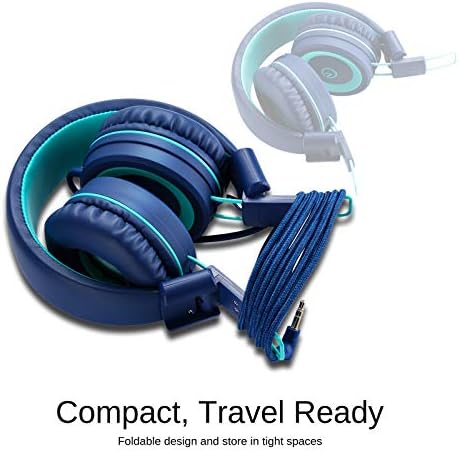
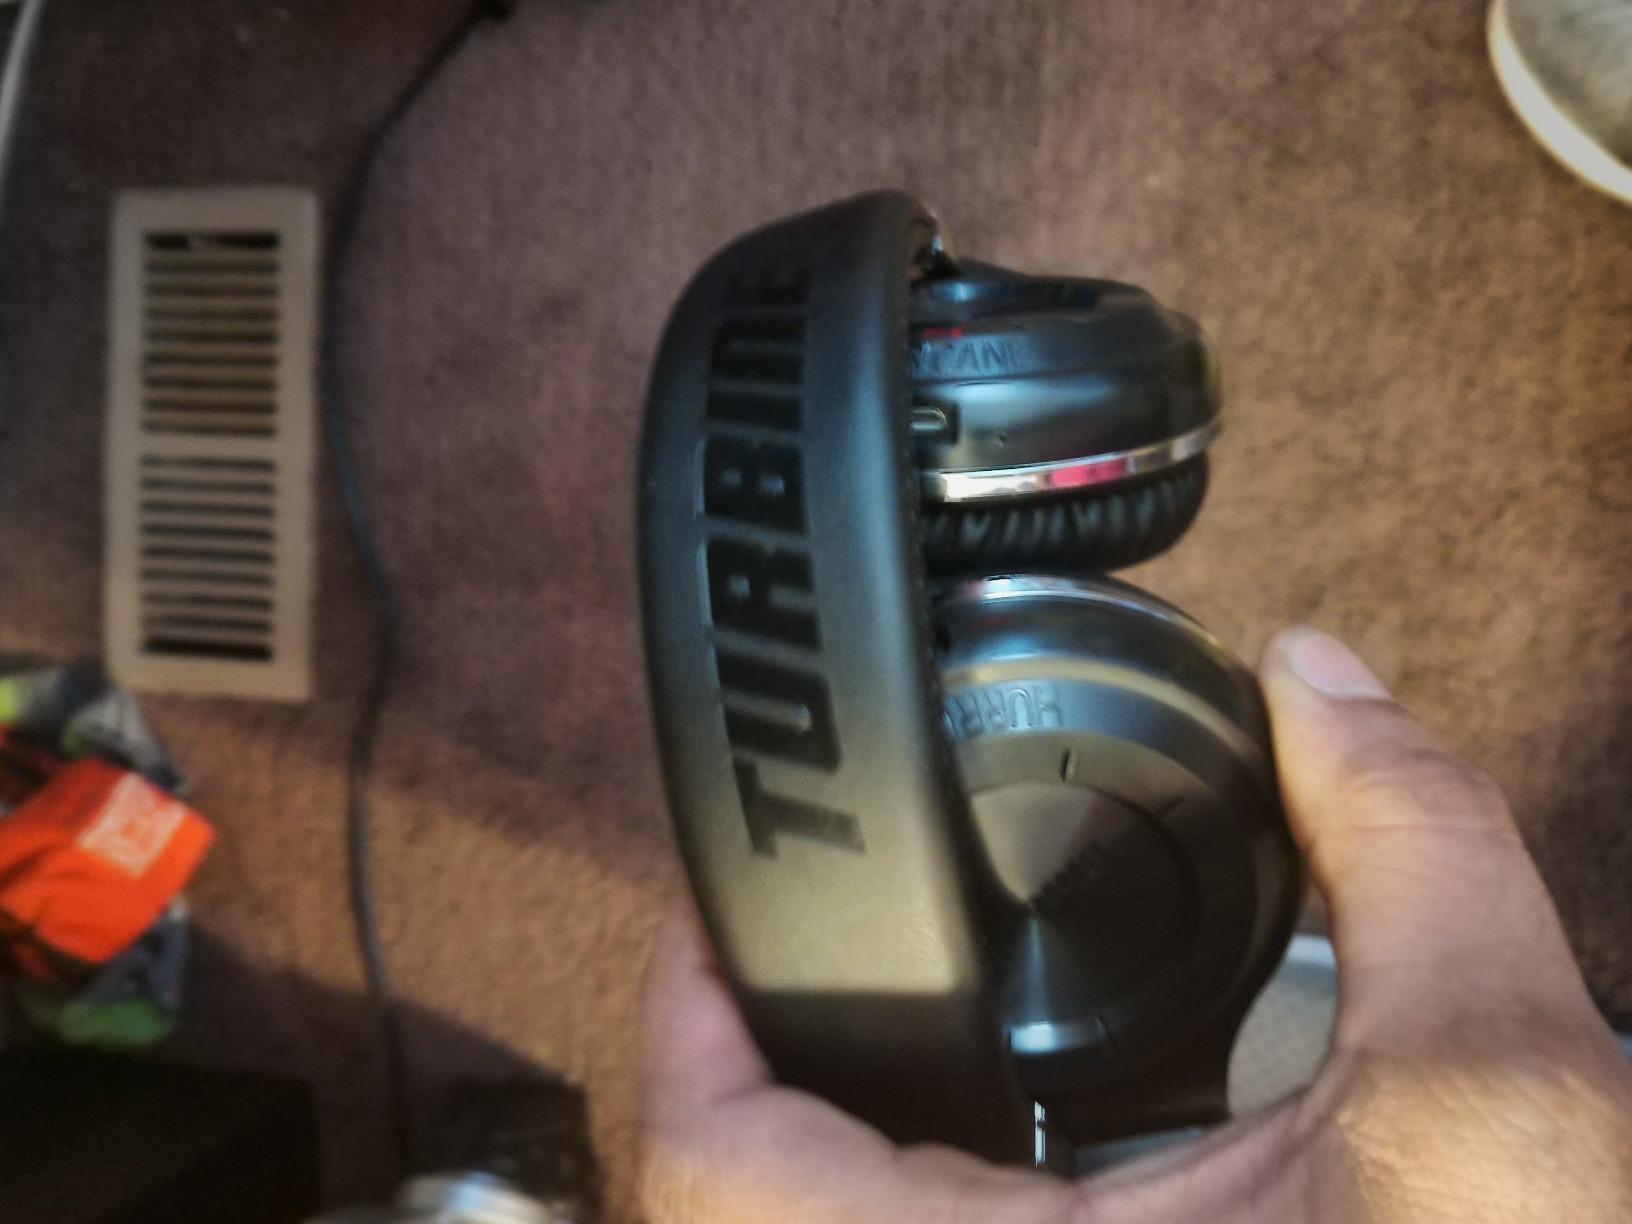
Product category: headphones
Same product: no